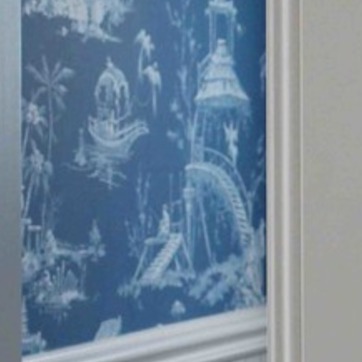
Material: wallpaper